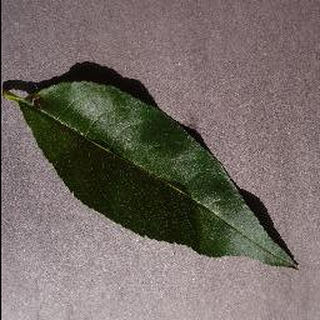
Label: healthy_peach